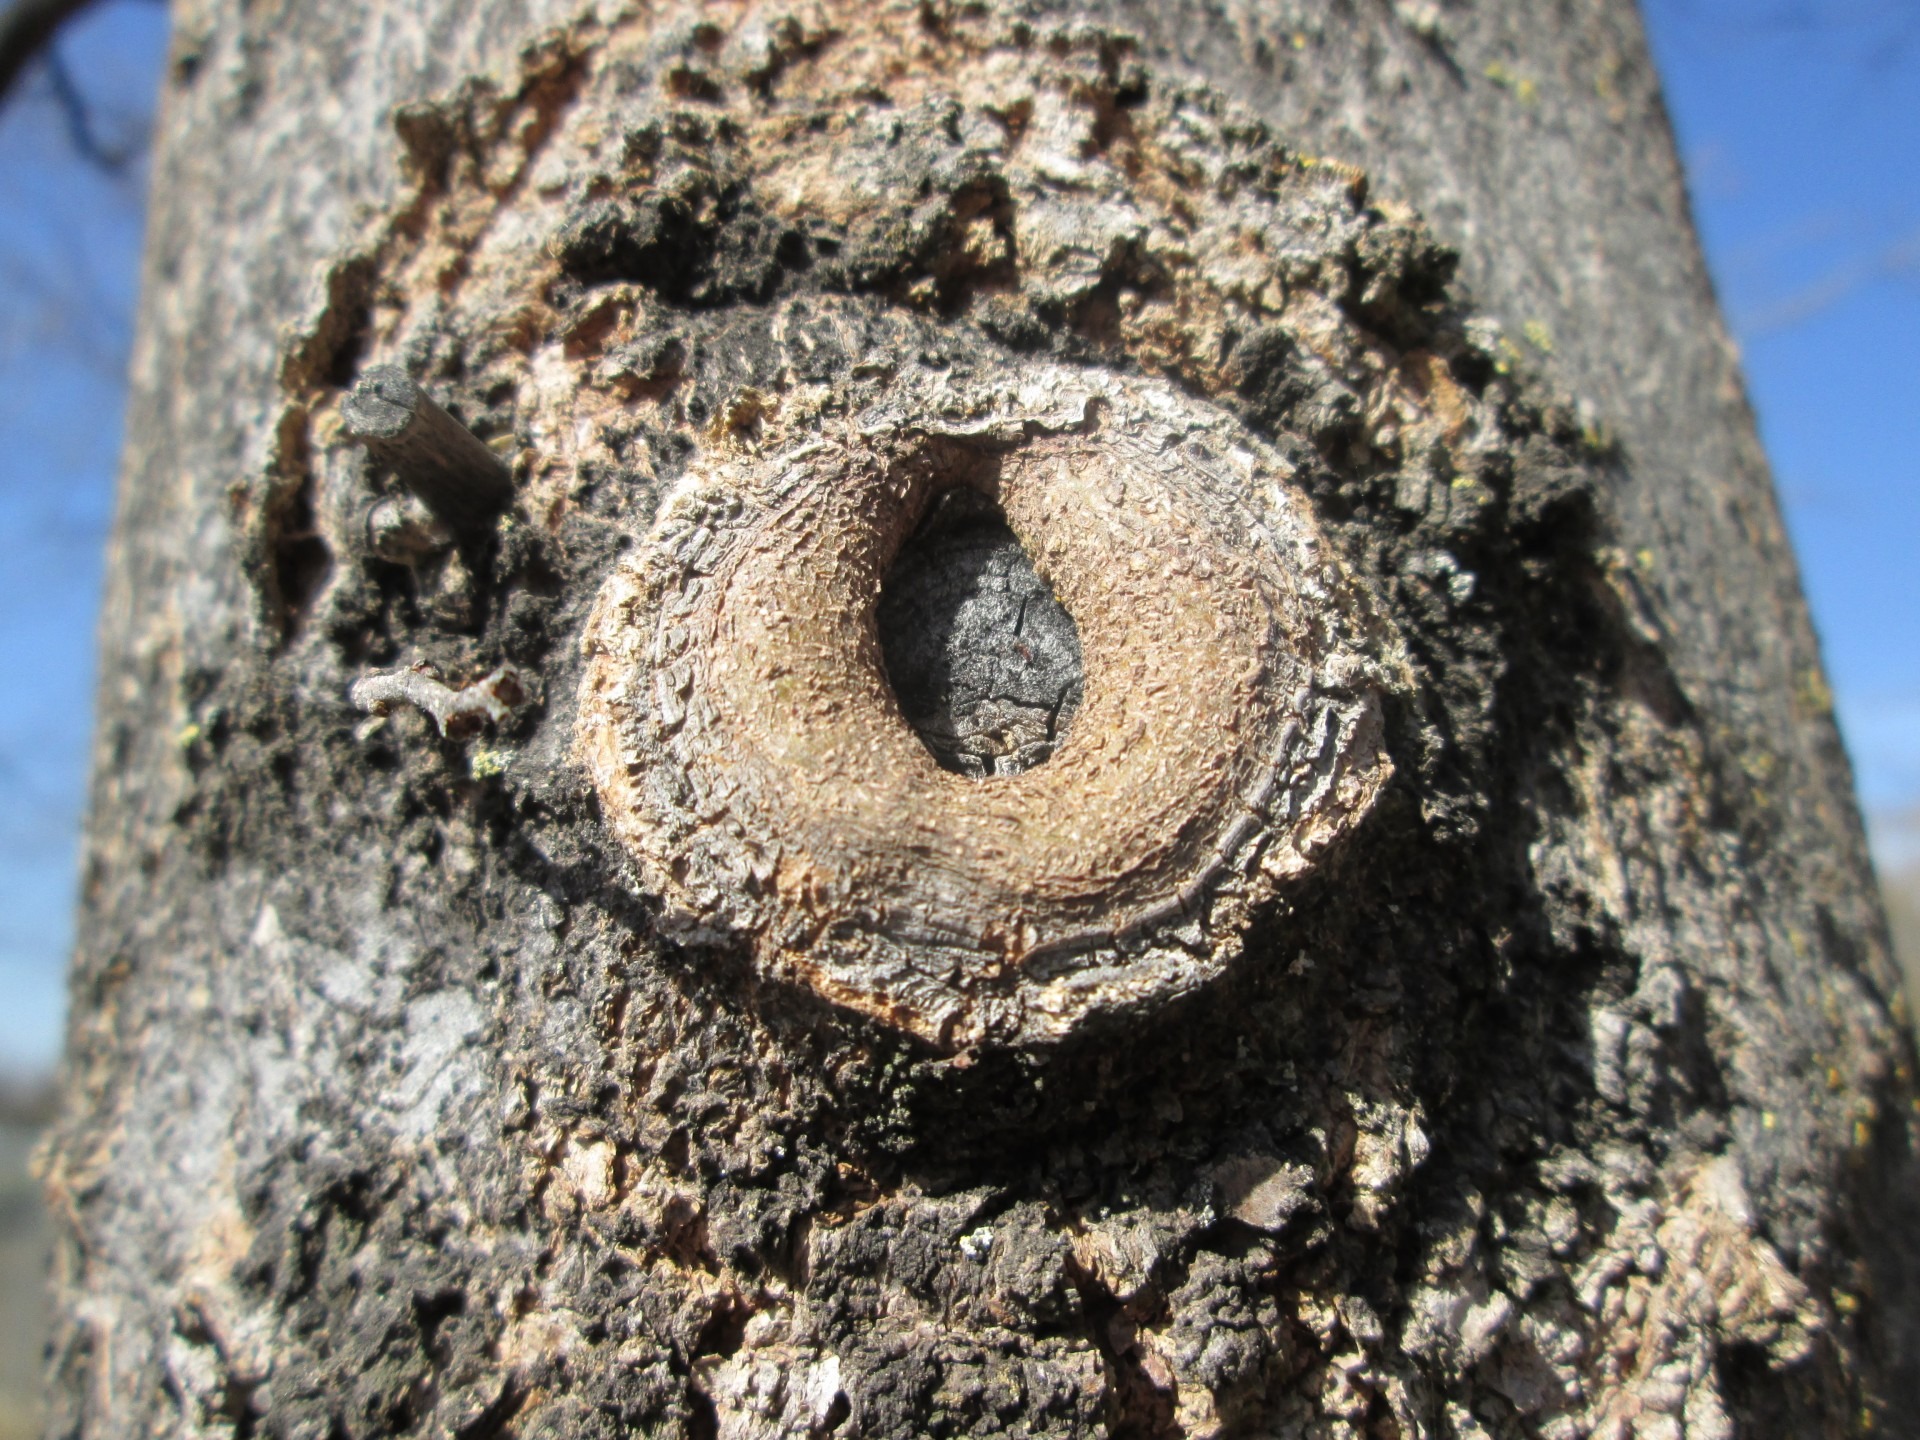
tree, nature, plant, wood, trunk, part, insect, macro, small, soil, fauna, vegetation